Simeon Prior

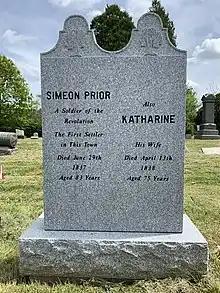
The front of the new Simeon and Katharine Prior headstone, installed June of 2020.

On June 24, 2020, descendants of Simeon and Katharine Prior, Chapters of Sons and Daughters of the American Revolution, and color guard of Cuyahoga Falls Police and Fire Fighters, gathered to dedicate a new headstone for Simeon and his wife Katharine. Kenneth Clarke and Emery Prior, both direct descendants of Simeon, collaborated to replace the weatherworn and mostly indecipherable marble headstone of Northampton Ohio's founders with a new headstone carved out of granite from Barre, Vermont. The front of the new headstone copies the text of the old headstone and on the back are the names of Simeon's children and a short history of the family. The new text on the back of the stone reads as such: in 1802 Simeon and Katharine (Wight) Prior from Northampton, Massachusetts, with their children below, were the first settlers of Northampton Township, now Cuyahoga Falls, Ohio. Sarah, 1781–1847; William, 1783–1872; David, 1784–1866; Elisha, 1786– 1867; John 1788–1790; Mary, 1789–1880; Judith, 1791–1862; Gurden, 179 3–1885; Lydia, 1795–1842; Jerusha, 1797–1846; Charles, 1799–1879; Elizabeth, 1801–1874; Abigail, 1803–1807; Joseph, 1805–1806; Erastus, 1809–1866. Rededicated by the Family in 2020. The old headstone artifact is now part of the Cuyahoga Falls Historical Society collection.